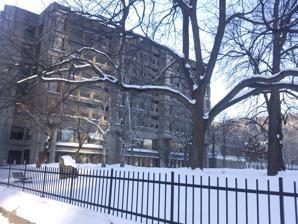
Building: McLennan Library Building
Country: Canada
Year built: 1969
Library building of McGill University in Montreal, Canada Exterior of the building in 2016 The McLennan Library Building is a major library building of McGill University in Montreal , Quebec, Canada. It is located at 3459 rue McTavish ( McTavish Street ), at the northeast corner of rue Sherbrooke ( Sherbrooke Street ) and McTavish. The building, along with the adjacent Redpath Library Building , currently houses the Humanities and Social Sciences Library, the largest branch of the McGill University Library . History Dilcoosha in 1913 The McLennan Library Building stands on the site of Jesse Joseph's former mansion, named Dilcoosha , in the Golden Square Mile . Joseph was a prominent Montreal businessman, philanthropist and member of the city's Jewish community, and he died in 1904. The mansion later served as a Canadian Officers' Training Corps headquarters during World War I and afterwards as the first home of the McCord Museum . The mansion was demolished in 1955. The current seven-storey reinforced concrete structure was built between 1967 and 1969. It was designed in the Brutalist style by the firm of Dobush, Stewart and Bourke, who designed McGill's Stewart Biological Sciences Building and Ernest Rutherford Physics Building. The firm also worked on designing the city's Cadillac Metro station . The exterior consists of identical precast concrete panels that are attached to a reinforced concrete frame. It is attached to the adjacent Redpath Library Building by a bridge walkway. The main entrance to the McLennan library is now at the south end of the concrete terrace, on account of the Redpath library's entrance being closed after the terrace renovations ended in January 2014, due to a lack of funding by McGill's administration. All traffic between floors is controlled by the central stairwell and elevator core. The sixth floor houses the McGill University Archives , and the fourth floor is dedicated to McGill's Rare Books and Special Collections. The library building was named in honour of Isabella McLennan, who had made a large donation to McGill in order to purchase books. Rare Books and Special Collections This 20-seat work space is located inside the Rare Book Collection The Rare Book Collection is located on the fourth floor of Mclennan Library. McGill began collecting rare materials in the 1850s, and now constituting rich and highly diverse research collections. These collections are used to aid teaching, learning and research for McGill students and the general public from all fields of study. The books held in the collection cover disciplines of Canadian literature, history of ideas, arts and architecture, history, and travel. Critical scientific holdings can be found in both the general and special collections. The Rare Book Collections of the Blackader-Lauterman, the Blacker-Wood, Islamic Studies and Macdonald Campus libraries are housed with the general rare book collection. Collection development is focused on all aspects of Canadiana including literature, history, maps, travel and popular culture; on philosophy and in particular David Hume and the late 17th and 18th centuries; on English and French literature of the 18th c. with an emphasis on the circle of Fanny Burney ; and on book history including printing history, type specimen books and significant examples of printing. Food services Bread from Première Moisson Première Moisson , a chain of artisanal bakeries in Quebec, was located in the basement of McLennan Library until the end of the 2018/19 school year. For the 2019/20 school year, Bento Sushi moved in, offering poke bowls and sushi, while the cafe that operated alongside Premiere Moisson continues to offer coffee, baked goods, and other snacks and packaged meals similar to those offered in the McGill dining halls. Wellness-focused spaces McLennan Tranquility-Zone The Arts Undergraduate Improvement Fund supported the creation of the McLennan Library's new relaxing work space. The new space is located on the 6th floor of the McLennan Library building and was designed with the user preferences in mind. The tranquility zone is aimed to foster a conductive learning yet relaxing environment. The space was designed to differ from other conventional study spaces throughout the library; it encompasses reclining lounge chairs, square side tables, and multiple exercise balls to create a calm environment. The centre of the tranquility zone showcases a Zen Garden which contains stress relieving activities for students to engage with in between periods of work. The work space, like all most spaces in the McLennan building, is a quiet zone to ensure productive and no disruptive environment. Spin Bike Garden The Spin Bike Garden (SBG) is a project with aim of bringing mental health and wellbeing to McGill. The project has equipped the McLennan Library / Redpath Library 1st floor (group study area) with two silent spin bikes surrounded by plants and meditative art. The Spin Bike Garden provides a space for students to engage in mental and physical breaks while studying; this is proven to help reduce overall stress while boosting energy levels and mental wellness. The spin Garden is a space for everybody, no biking experience is required. See also McGill University Archives References